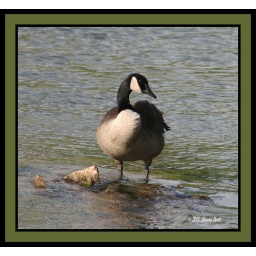
This goose was just standing in the middle of the lake on a bed of rocks, watching the others swim by...